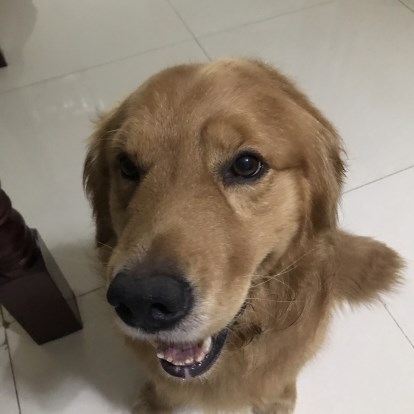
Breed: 5355-n000126-golden_retriever